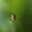
Label: spider